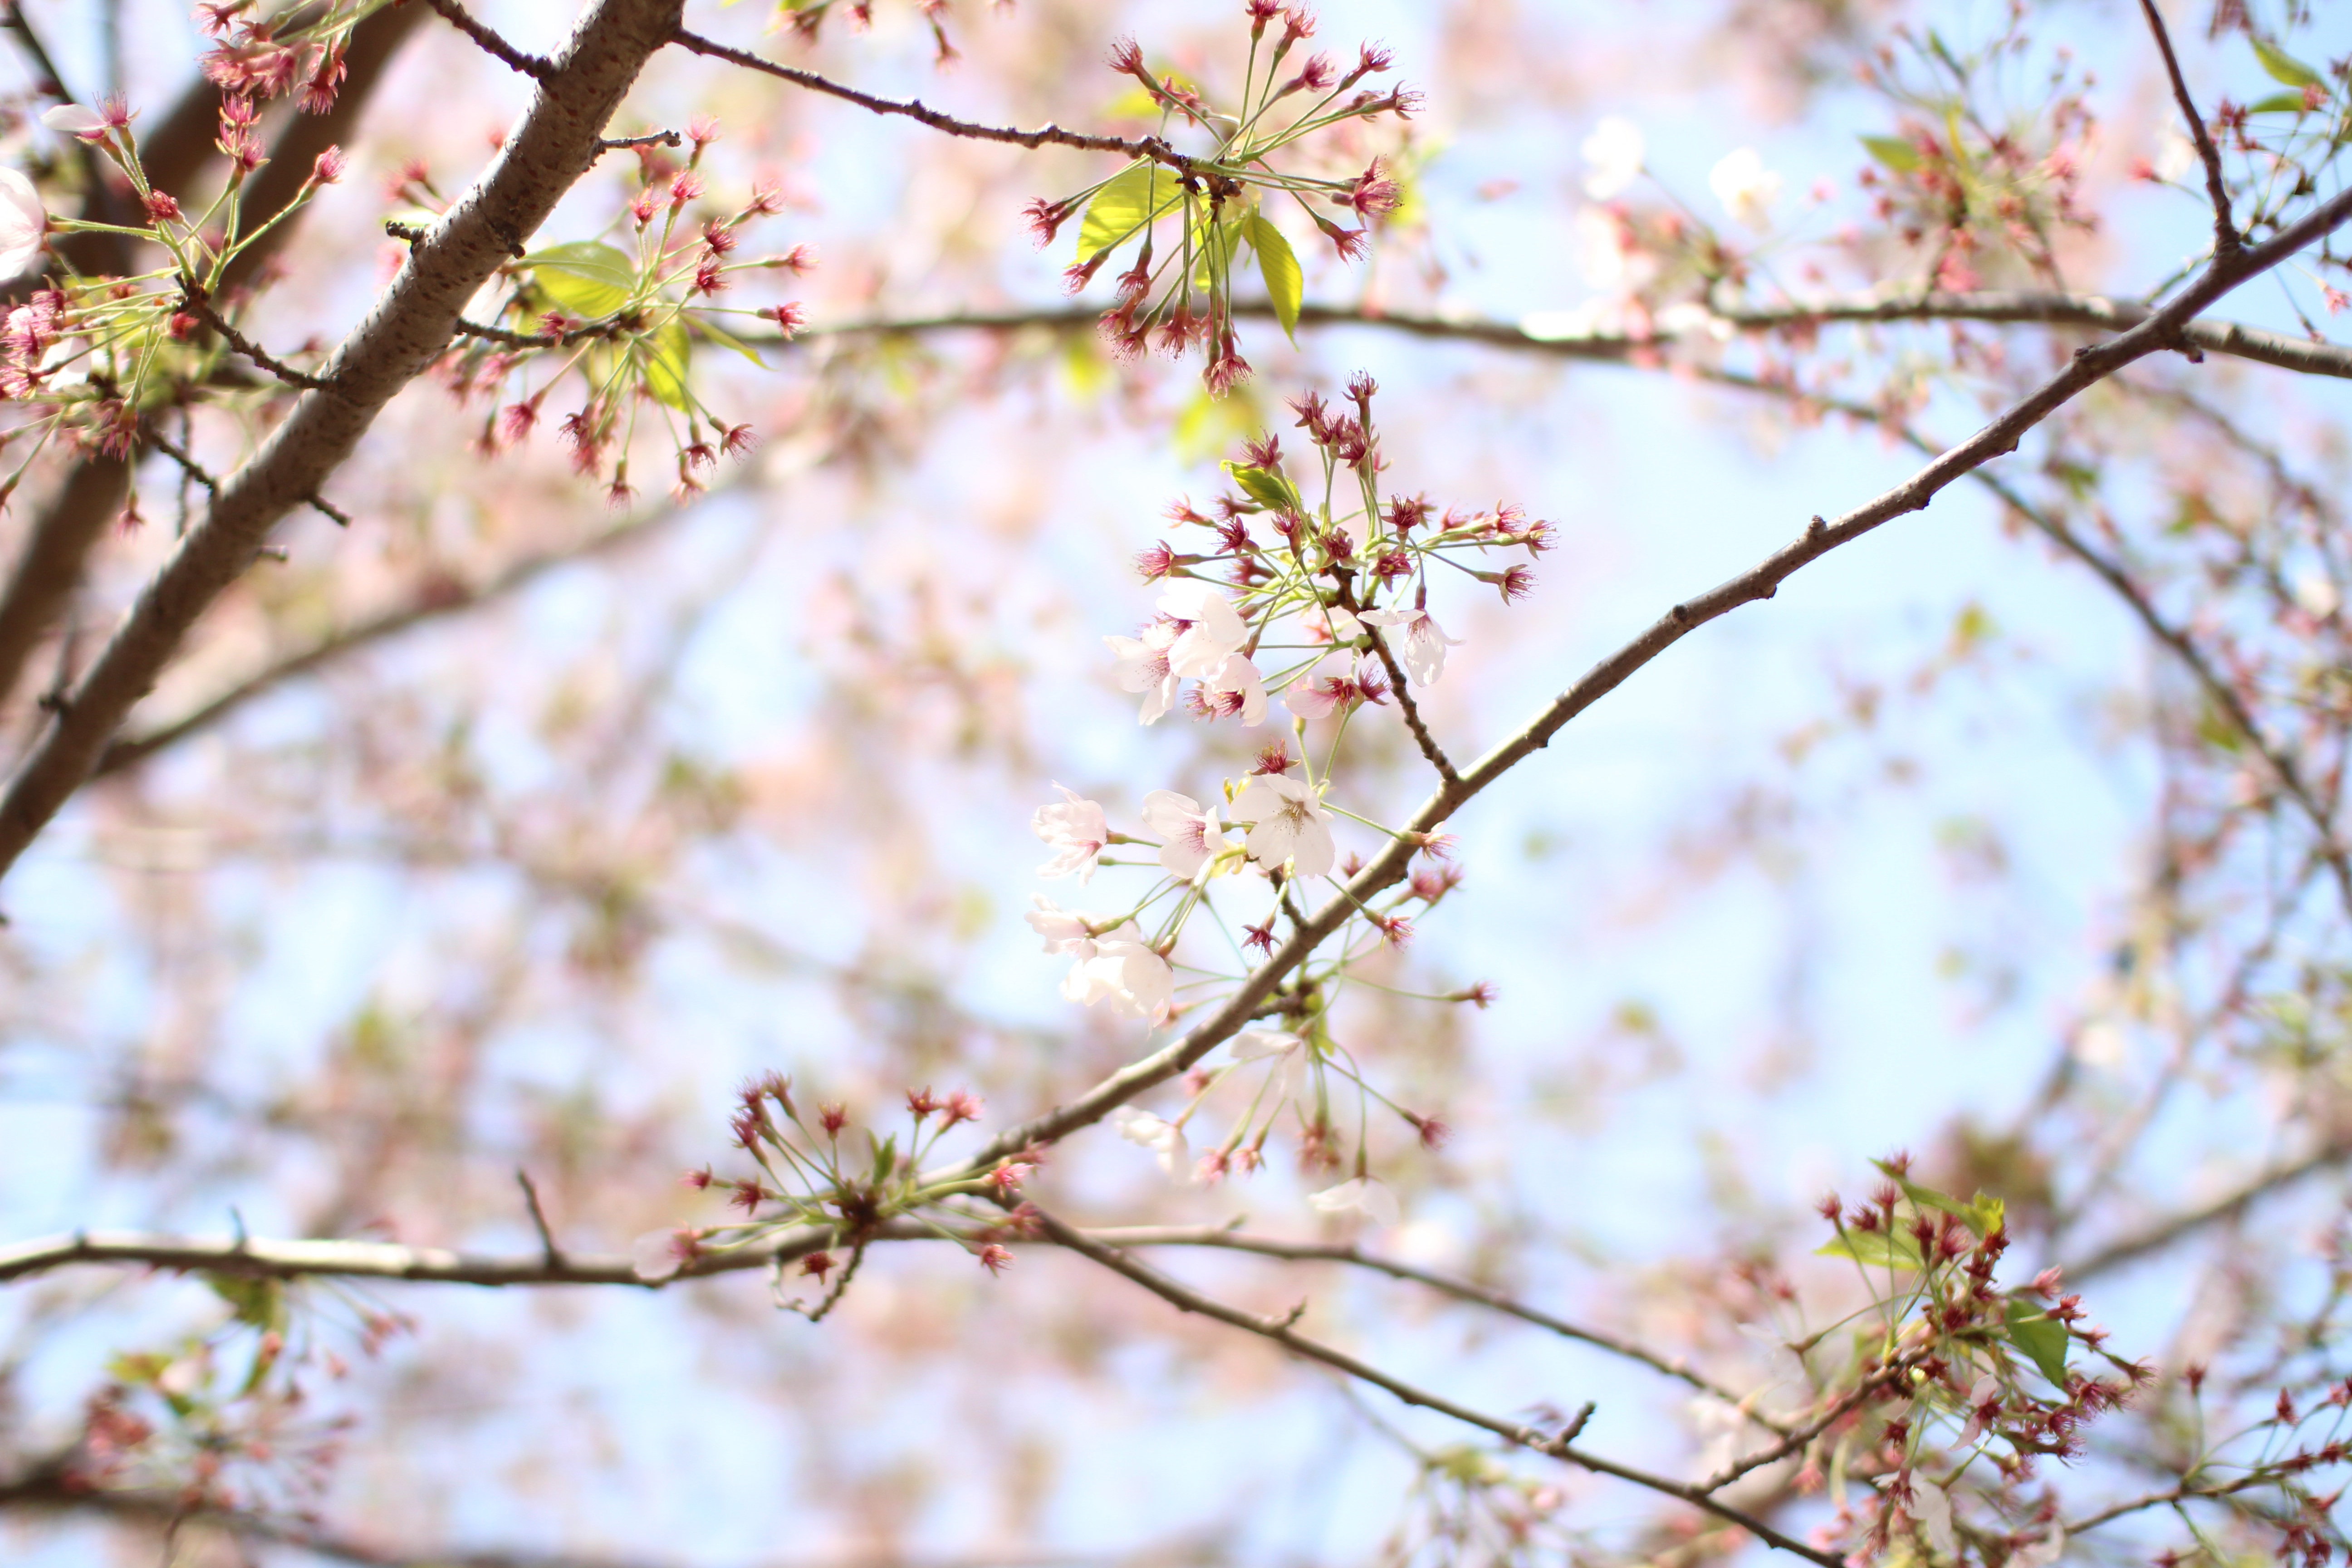
landscape, tree, branch, blossom, plant, wood, leaf, flower, spring, produce, botany, flora, season, cherry blossom, flowering plant, land plant